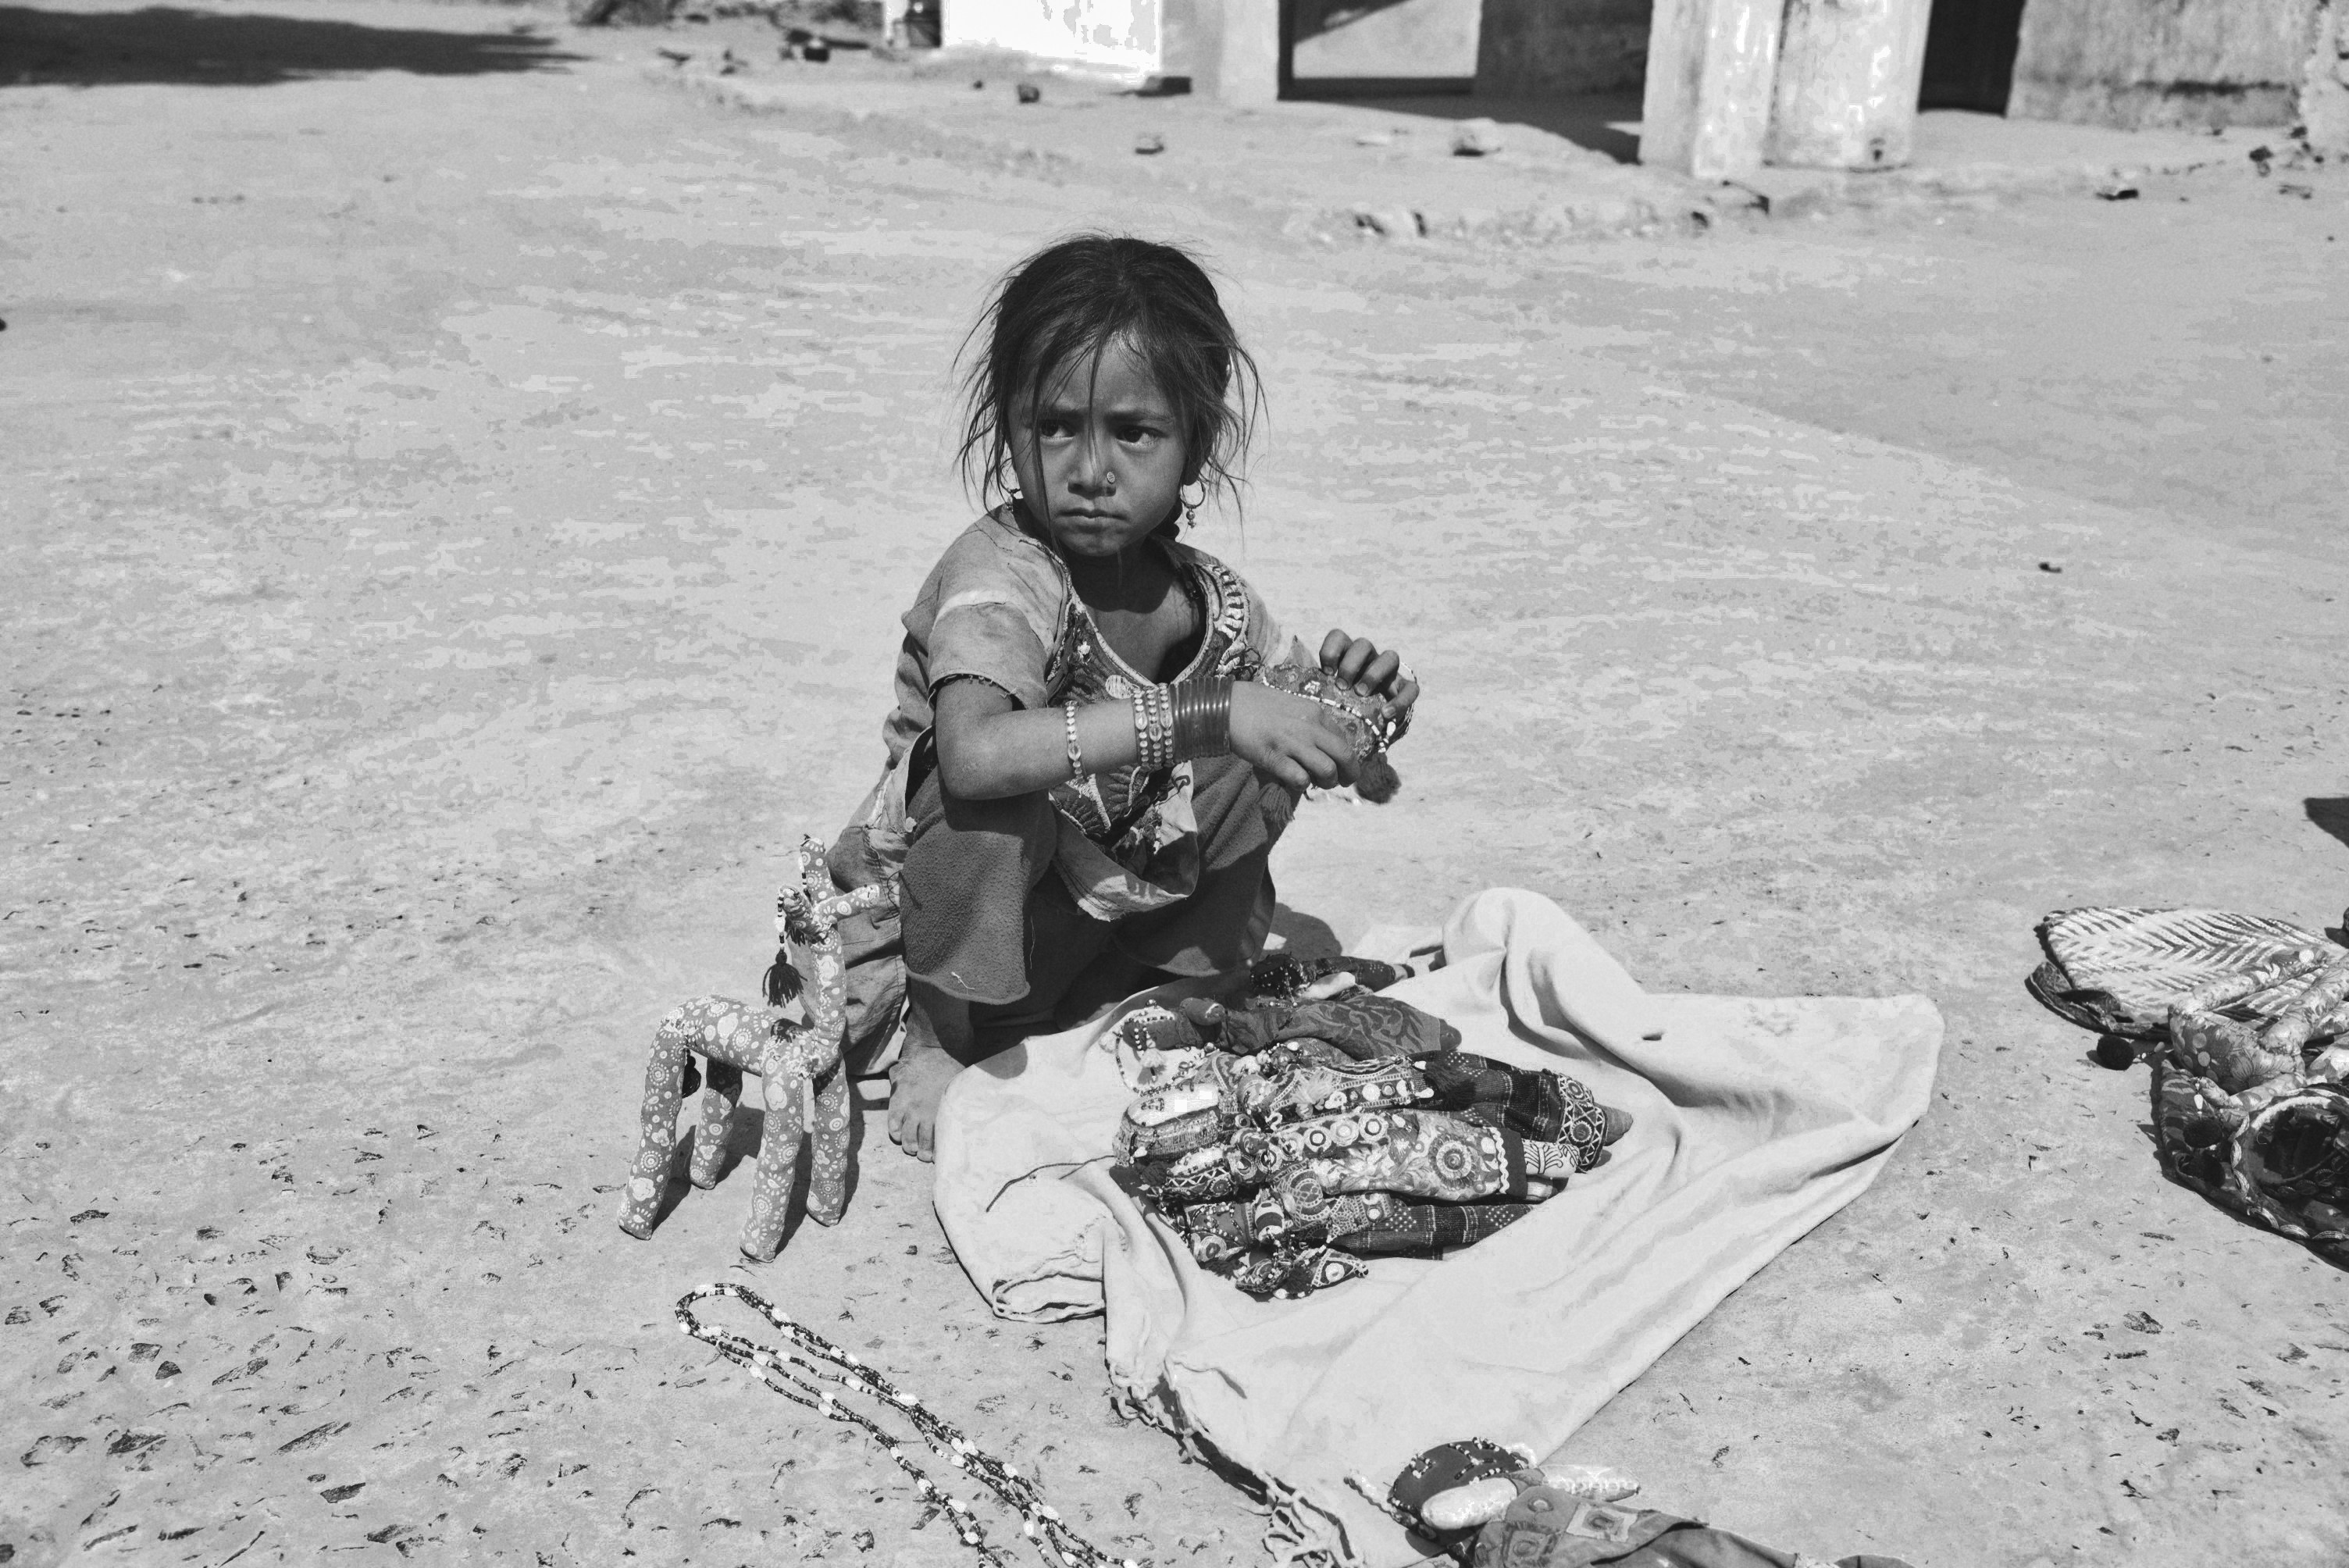
girl, india, black and white, child, monochrome photography, sitting, sand, monochrome, recreation, fun, water